List of Game of Thrones characters

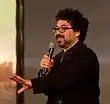
Miltos Yerolemou

A rich merchant "prince" of Qarth who vouches for Daenerys when she and her then-starving entourage wish to enter the city. He claims extremely humble background, having worked his way to wealth from nothing. He repeatedly asks Daenerys to marry him, but she refuses. Xaro eventually betrays Daenerys, allowing the warlocks to kidnap her dragons and kill several of her people, and crowns himself "King of Qarth" as part of a plan to render the city less isolationist. After Daenerys rescues her dragons and returns, she locks him alive in his vault, finding it to have been empty the whole time.